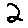
Label: 2